The New Girl (Silva novel)

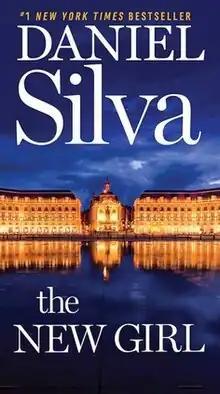
First edition (US)

The New Girl is a spy novel by Daniel Silva. It is the nineteenth novel in the Gabriel Allon series. It was released on July 16, 2019 and debuted at the top of the "New York Times" bestseller list on August 4.